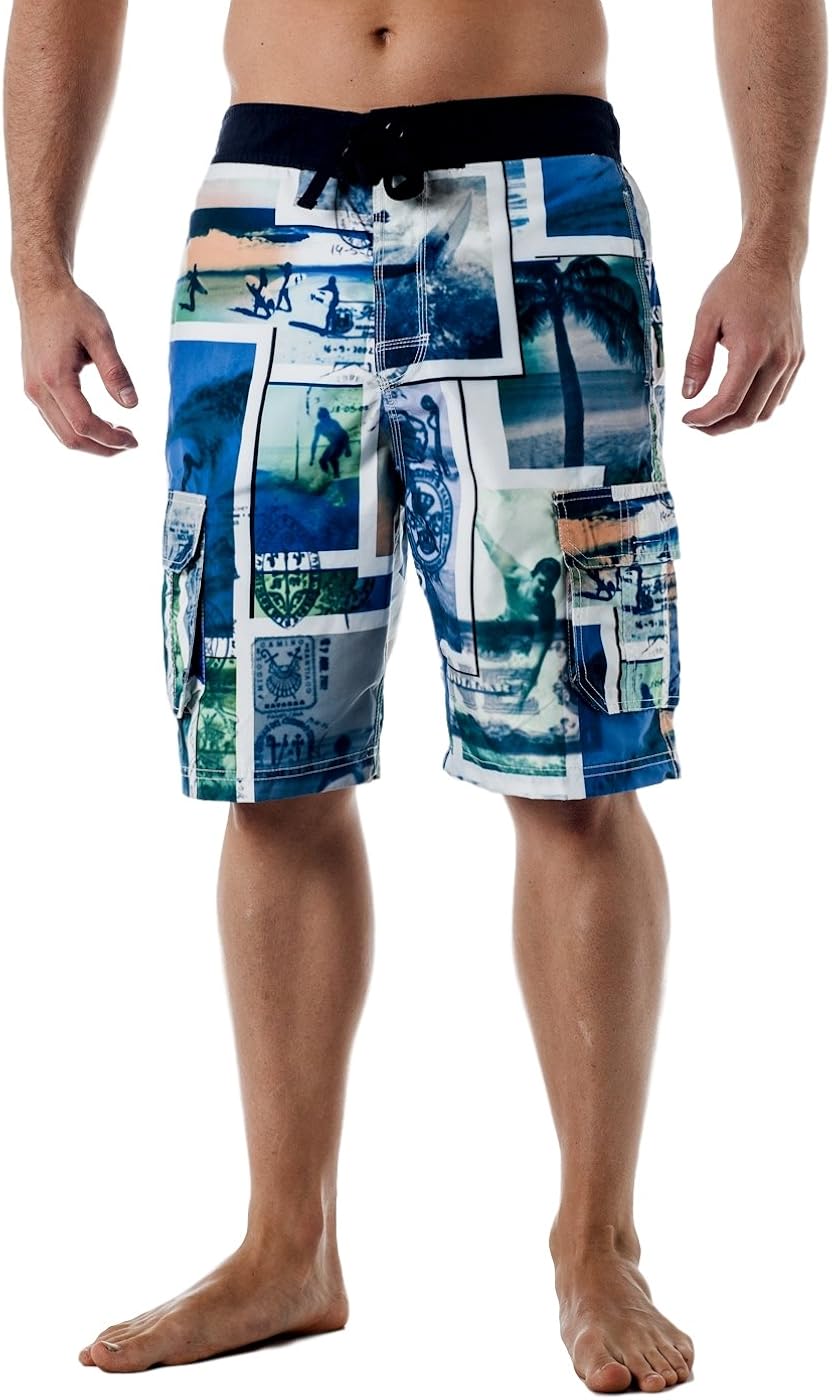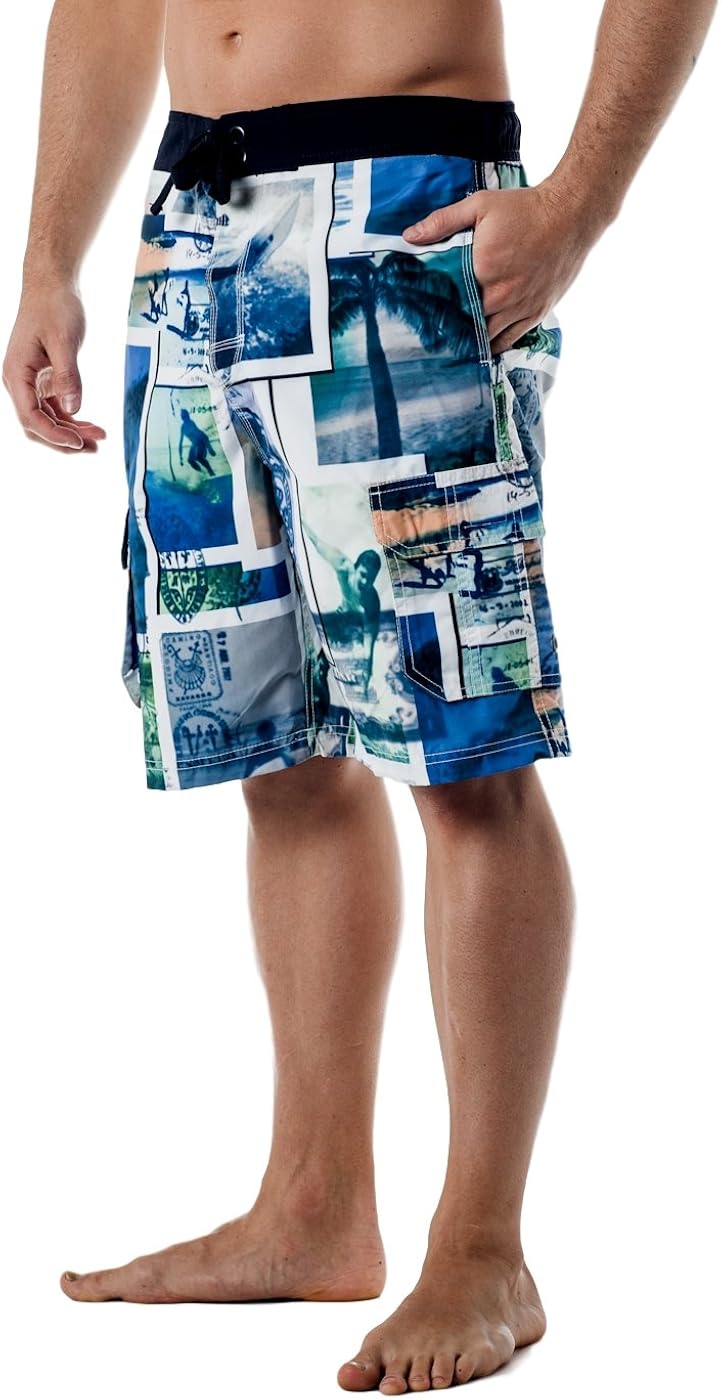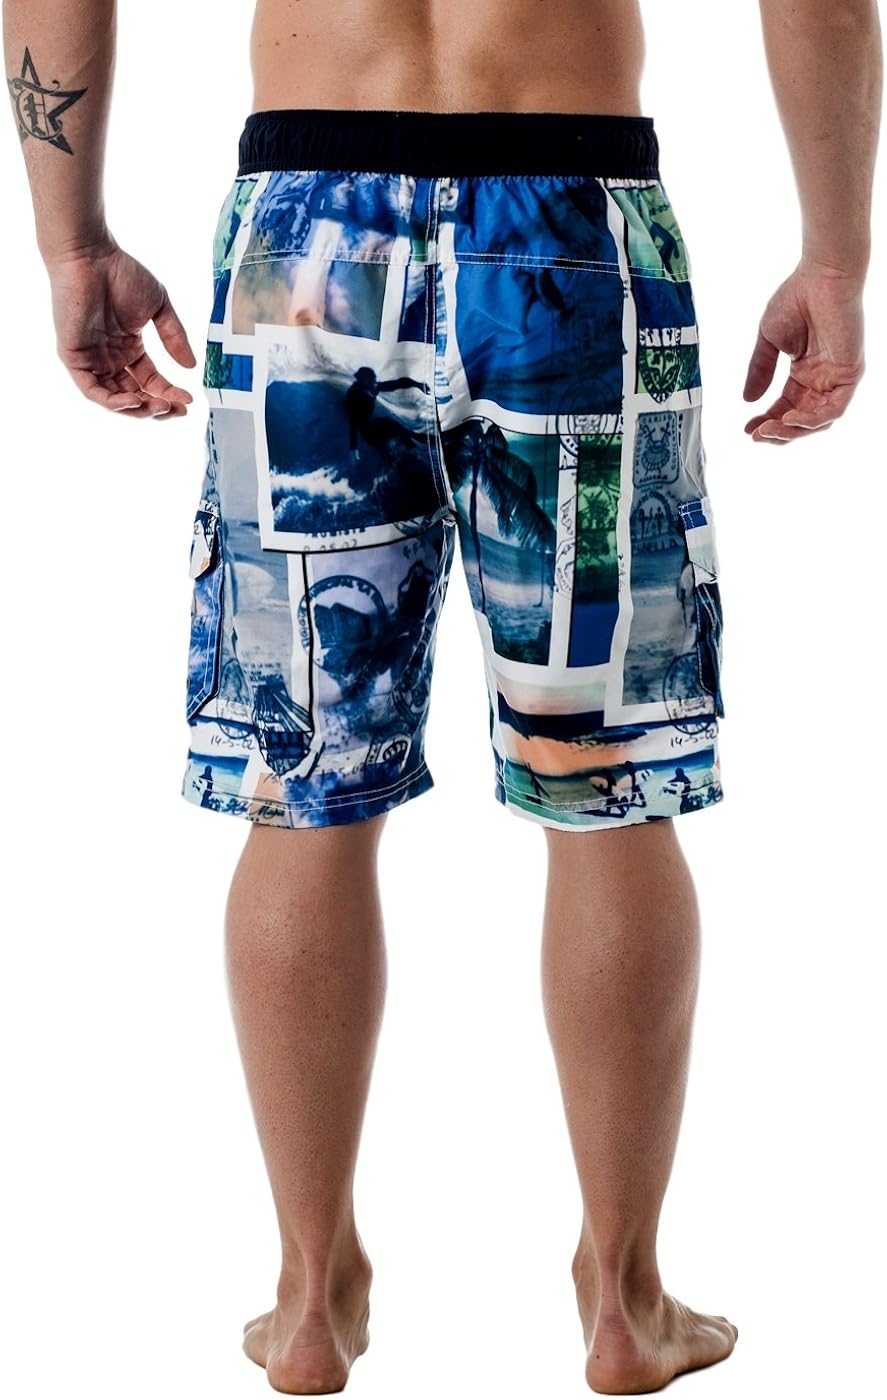
Alki'i Men's Hybrid Boardshorts - Surfer Postcard Print
Category: AMAZON FASHION
Great quality swim shorts for a fun day at the beach, pool or water park. Can even be used for daily wear
Features: Size by waist: S:(30- 32")M:(33- 35")L:(36- 38") XL:(39 - 41") | "A" grade boardshorts with elastic waist for a comfortable fit | Velcro fly and a front-only drawstring to tighten and adjust | Full length Mesh lining inside for added privacy and comfort | Quick Dry fabric in Handsome colors